Sports in Puerto Rico

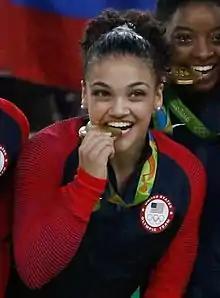
Laurie Hernandez

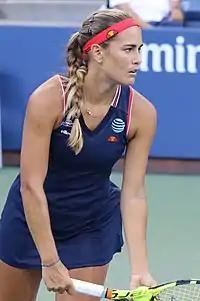
Monica Puig won the first Olympic gold medal for Puerto Rico

Puerto Rico participates in the Olympics as an independent nation but because of Puerto Ricans having American citizenship, Puerto Rican athletes have the option of representing Puerto Rico or moving to the United States, living there for 3 previous years or more and then representing that country in the games. Some Puerto Ricans, such as Gigi Fernández in tennis, have won gold medals for the U.S.